Christianity in the Roman Africa province

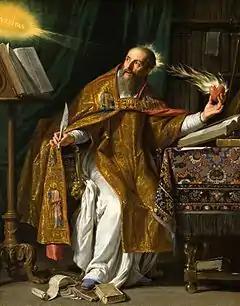
St. Augustine

The name early African church is given to the Christian communities inhabiting the region known politically as Roman Africa, and comprised geographically somewhat around the area of the Roman Diocese of Africa, namely: the Mediterranean littoral between Cyrenaica on the east and the river "Ampsaga" (now the "Oued Rhumel") on the west; that part of it that faces the Atlantic Ocean being called Mauretania, in addition to Byzacena. Thus corresponding somewhat to contemporary Morocco, Algeria, Tunisia and Libya. The evangelization of Africa followed much the same lines as those traced by Roman civilization. From the late fifth and early sixth century, the region included several Christian Berber kingdoms.